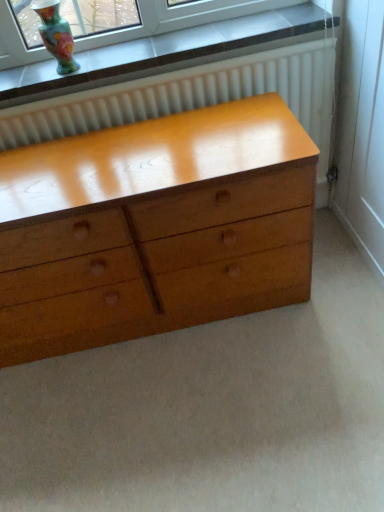
Question: In the image, there is a glossy wood chest of drawers at center. Locate some points within the free space in front of glossy wood chest of drawers at center. Your answer should be formatted as a list of tuples, i.e. [(x1, y1)], where each tuple contains the x and y coordinates of a point satisfying the conditions above. The coordinates should be between 0 and 1, indicating the normalized pixel locations of the points in the image.
Answer: [(0.423, 0.808)]